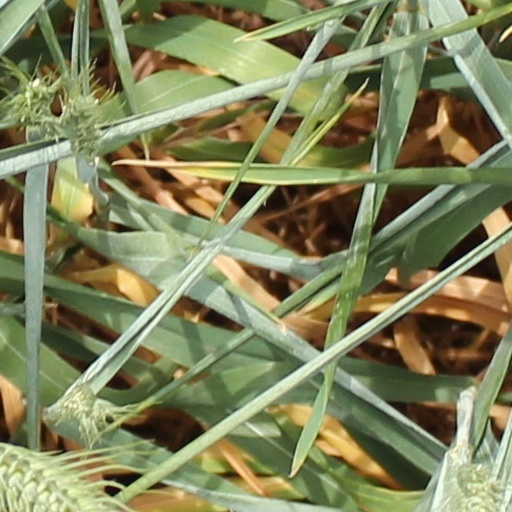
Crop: wheat